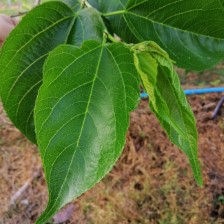
Variety: TaiwanMeacho